The Firebird

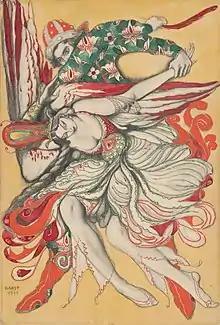
Colorful sketch of a prince holding down an elaborately dressed Firebird

Throughout the score, Stravinsky used leitmotifs (short, recurring musical phrases associated with a particular person, place, or thing) placed in the harmony, a system he later dubbed "leit-harmony". The idea of leit-harmony was likely introduced to the composer through Rimsky-Korsakov's operas "The Golden Cockerel" (1907) and "Kashchey the Deathless" (1902). In these works, mortal elements were associated with the diatonic scales while supernatural elements were associated with the chromatic scale. For example, Stravinsky describes Koschei's leit-harmony as consisting of "Magic Thirds"; the harmony begins with a major or minor third, and the lower voice ascends a tritone while the higher voice descends a half step. The title character's leit-harmony uses a chromatic descent of the first four notes of the introduction, then reversing those notes, giving the music an "iridescent sheen", as Eric Walter White described it.